Islam in Turkey

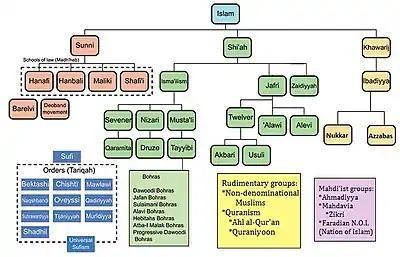
Many of Islam's denominations are practised in Turkey

The state's more tolerant attitude toward Islam encouraged the proliferation of private religious activities, including the construction of new mosques and Qur'an schools in the cities, the establishment of Islamic centers for research on and conferences about Islam and its role in Turkey, and the establishment of religiously oriented professional and women's journals. The printing of newspapers, the publication of religious books, and the growth of innumerable religious projects ranging from health centers, child-care facilities, and youth hostels to financial institutions and consumer cooperatives flourished. When the government legalized private broadcasting after 1990, several Islamic radio stations were organized. In the summer of 1994, the first Islamic television station, Kanal 7, began broadcasting, first in Istanbul and then in Ankara.